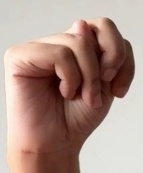
ASL sign: N